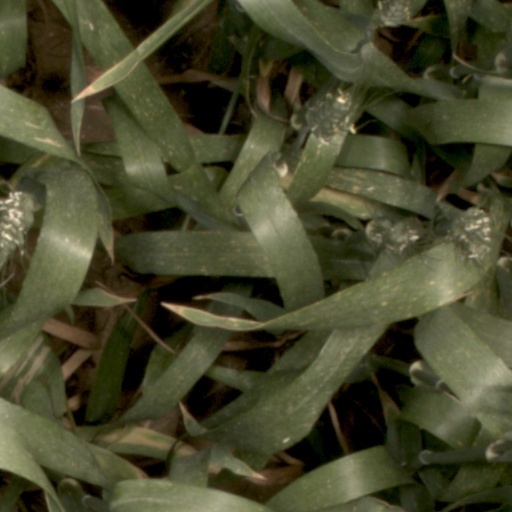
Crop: wheat